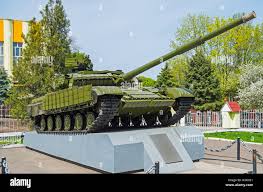
Label: Tank